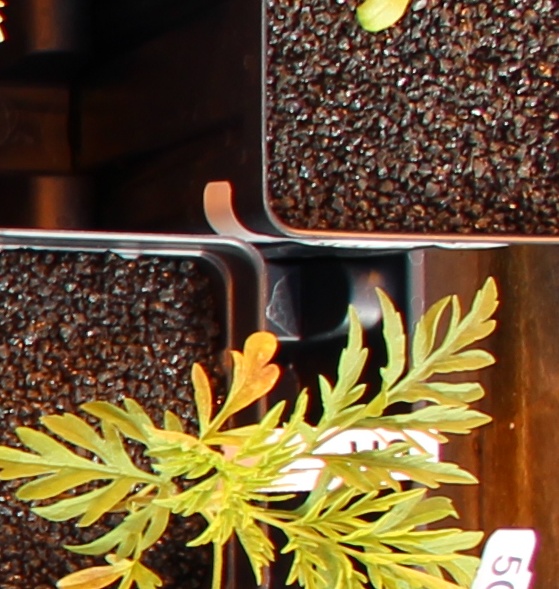
Label: Ragweed